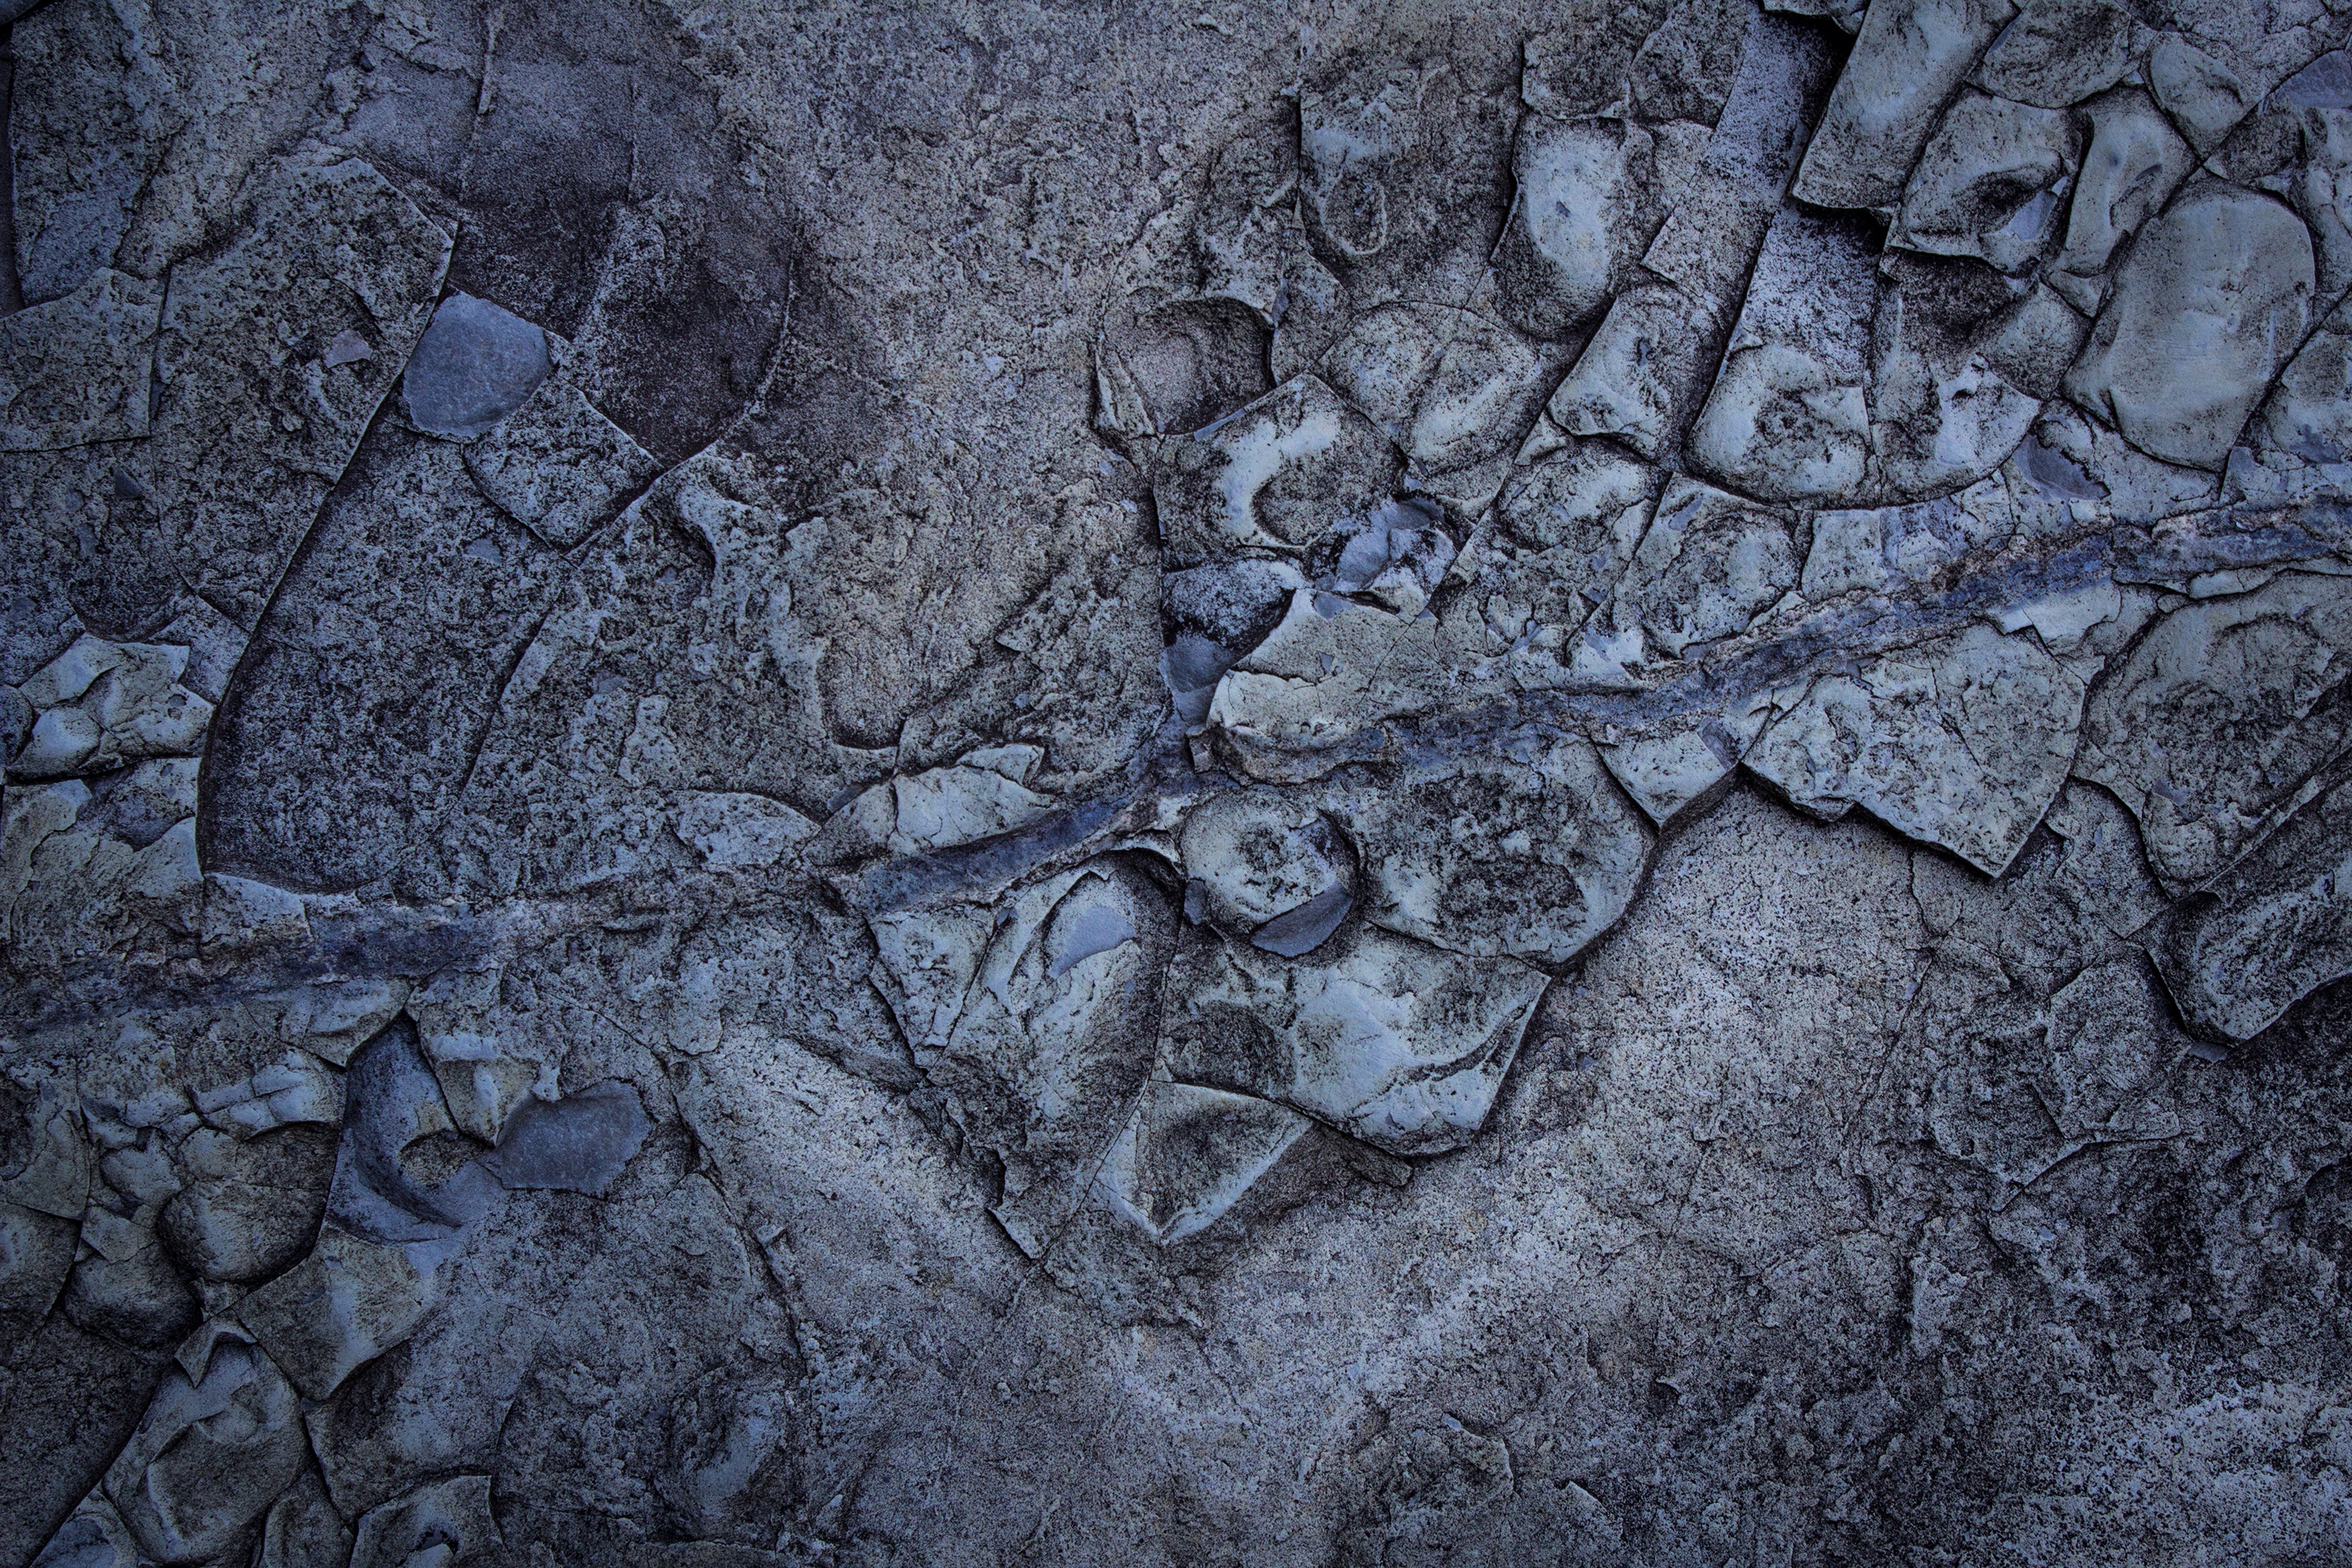
tree, rock, winter, texture, wall, asphalt, pattern, soil, crack, monochrome, material, background, geology, alien, road surface